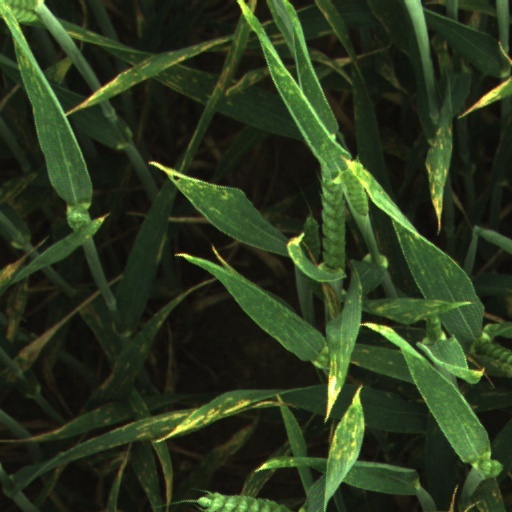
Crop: wheat